Netscape Navigator 9

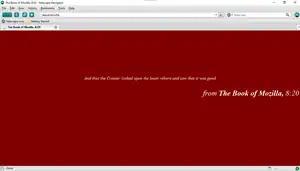
Screenshot of "The Book of Mozilla", 8:20 in Netscape 9

A new verse 8:20 of the Easter egg "The Book of Mozilla" was written for the release of Netscape 9, consisting of ""And thus the Creator looked upon the beast reborn and saw that it was good"". This could have reference either to the re-development of Netscape in-house once again, or the Mozilla Foundation and its contributors.